Ashton-in-Makerfield

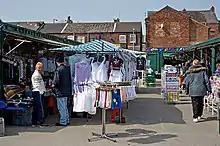
Ashton Market, Ashton-in-Makerfield

Ashton's local semi-pro football clubs are Ashton Athletic F.C. and Ashton Town A.F.C.. Garswood United F.C. is also nearby.